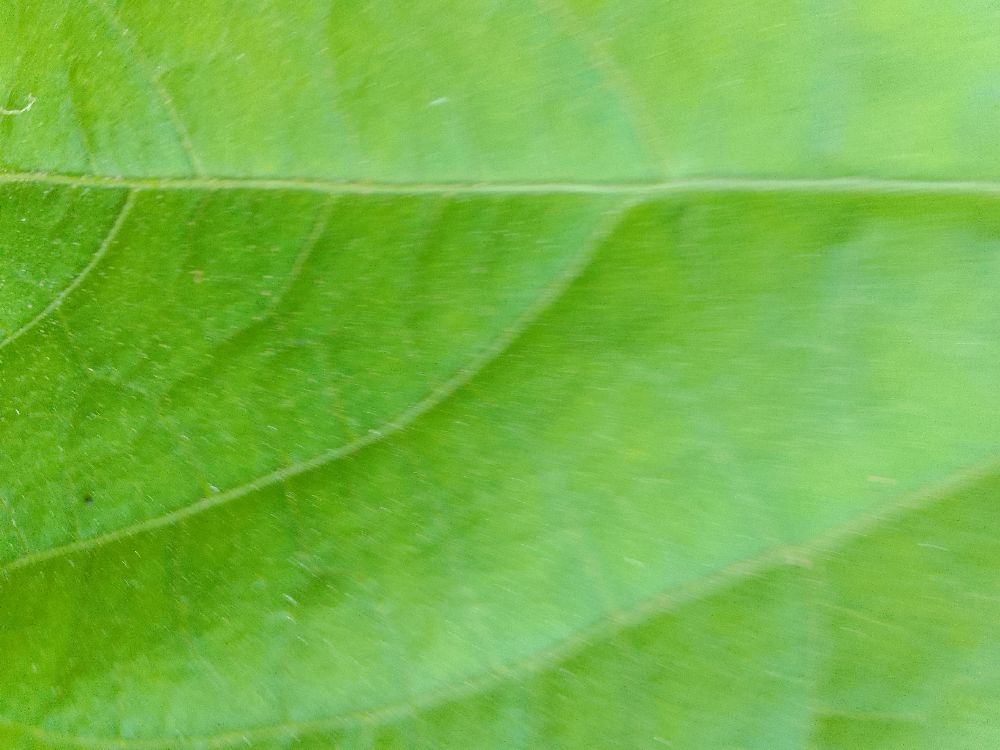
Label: healthy